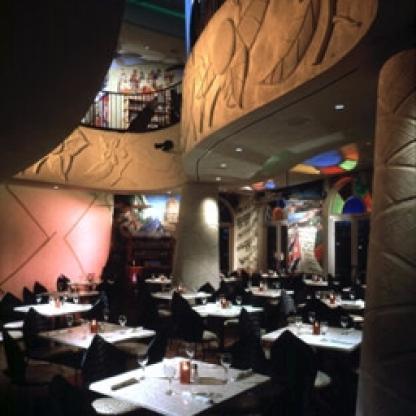
Scene: Indoor